History of Vojvodina

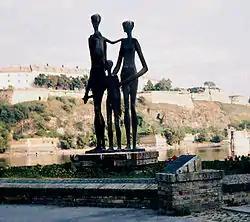
Monument in Novi Sad dedicated to Serb and Jewish civilians killed in 1942 raid.

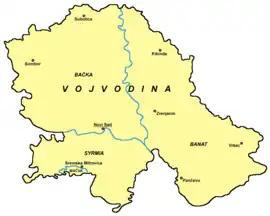
Vojvodina map.

At the end of World War I, the Austro-Hungarian Empire collapsed. On October 29, 1918, Syrmia became a part of the newly formed State of Slovenes, Croats and Serbs. On October 31, 1918, the "Banat Republic" was proclaimed in Timișoara, and the government of Hungary recognized its independence. This republic was short-lived; after several days, Serbian troops entered Banat and crushed the Republic.